Goalkeeper CIWS

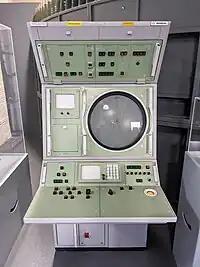
Goalkeeper system control console, on display at Explosion Museum of Naval Firepower

The Goalkeeper has two radar sub-systems, one to find threats and another to track and engage them, which operate together to identify and prioritise targets and engage the highest priority one.